Nathaniel B. Dial

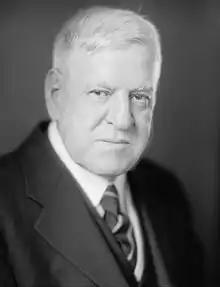
Nathaniel B. Dial

Nathaniel Barksdale Dial (April 24, 1862December 11, 1940) was a United States senator from South Carolina from 1919 to 1925.